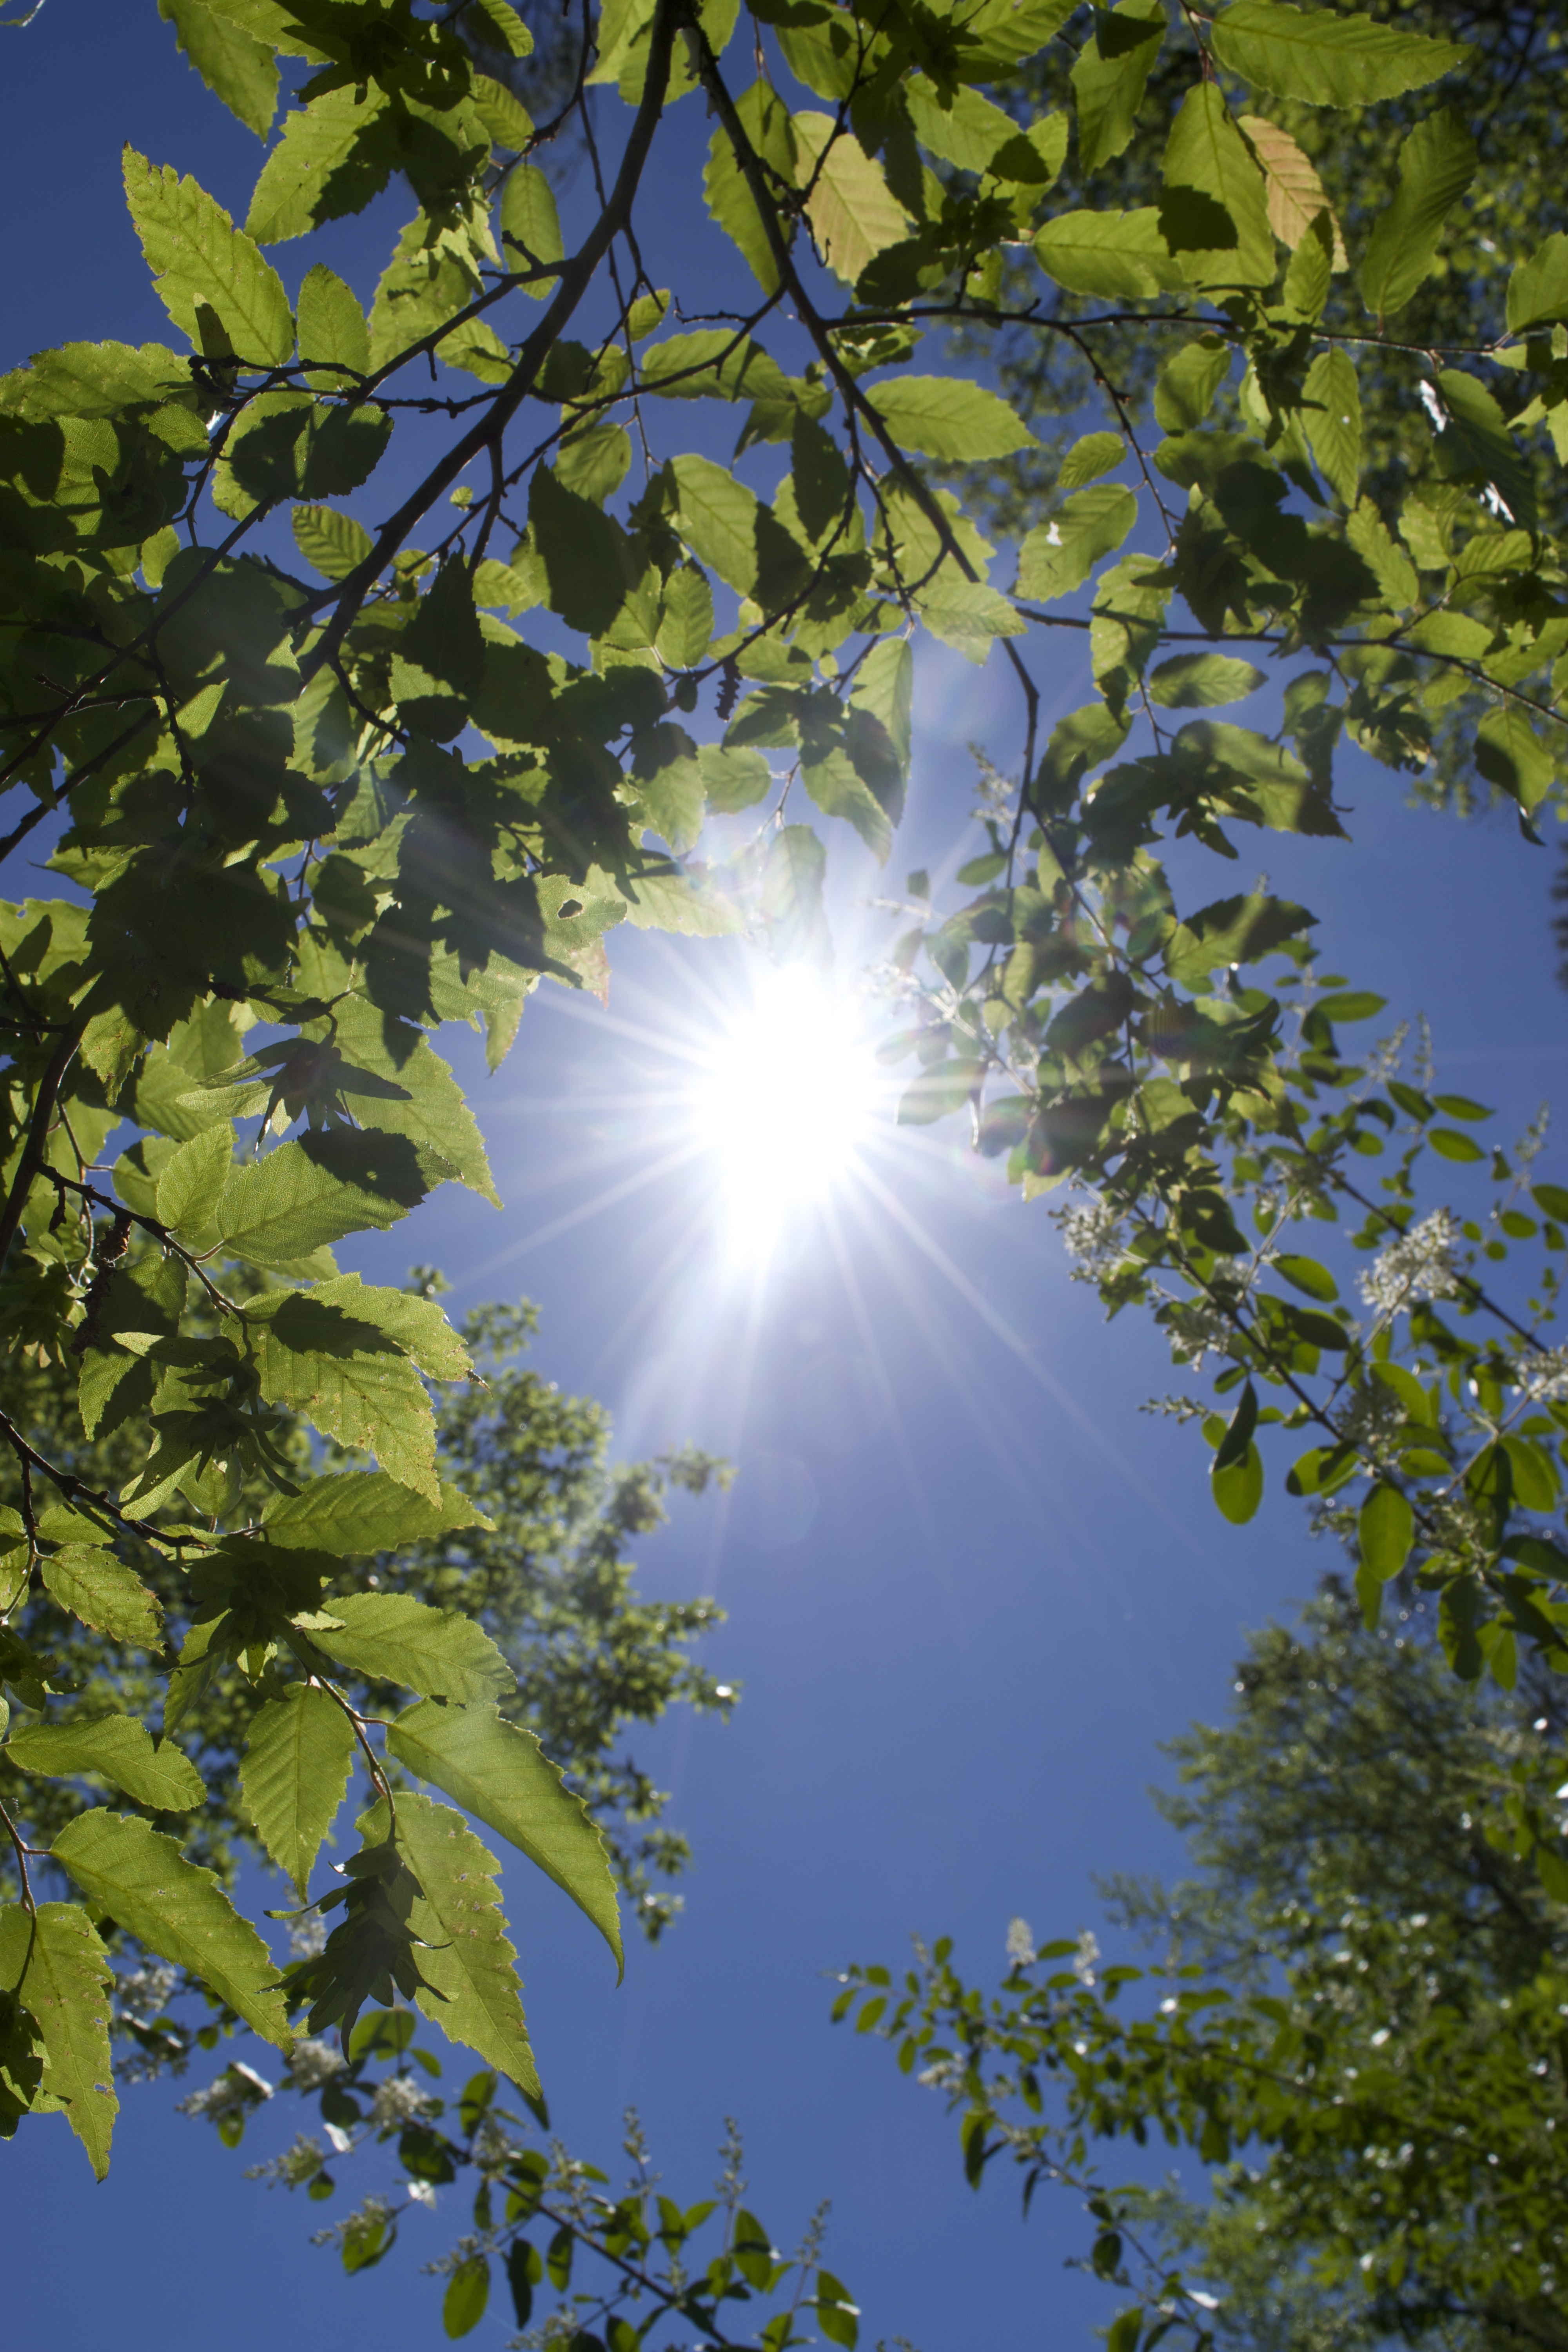
landscape, tree, nature, forest, grass, branch, light, plant, sky, sun, sunlight, leaf, daytime, spring, flora, trees, leaves, cool image, vegetation, deciduous, cool photo, biome, computer wallpaper